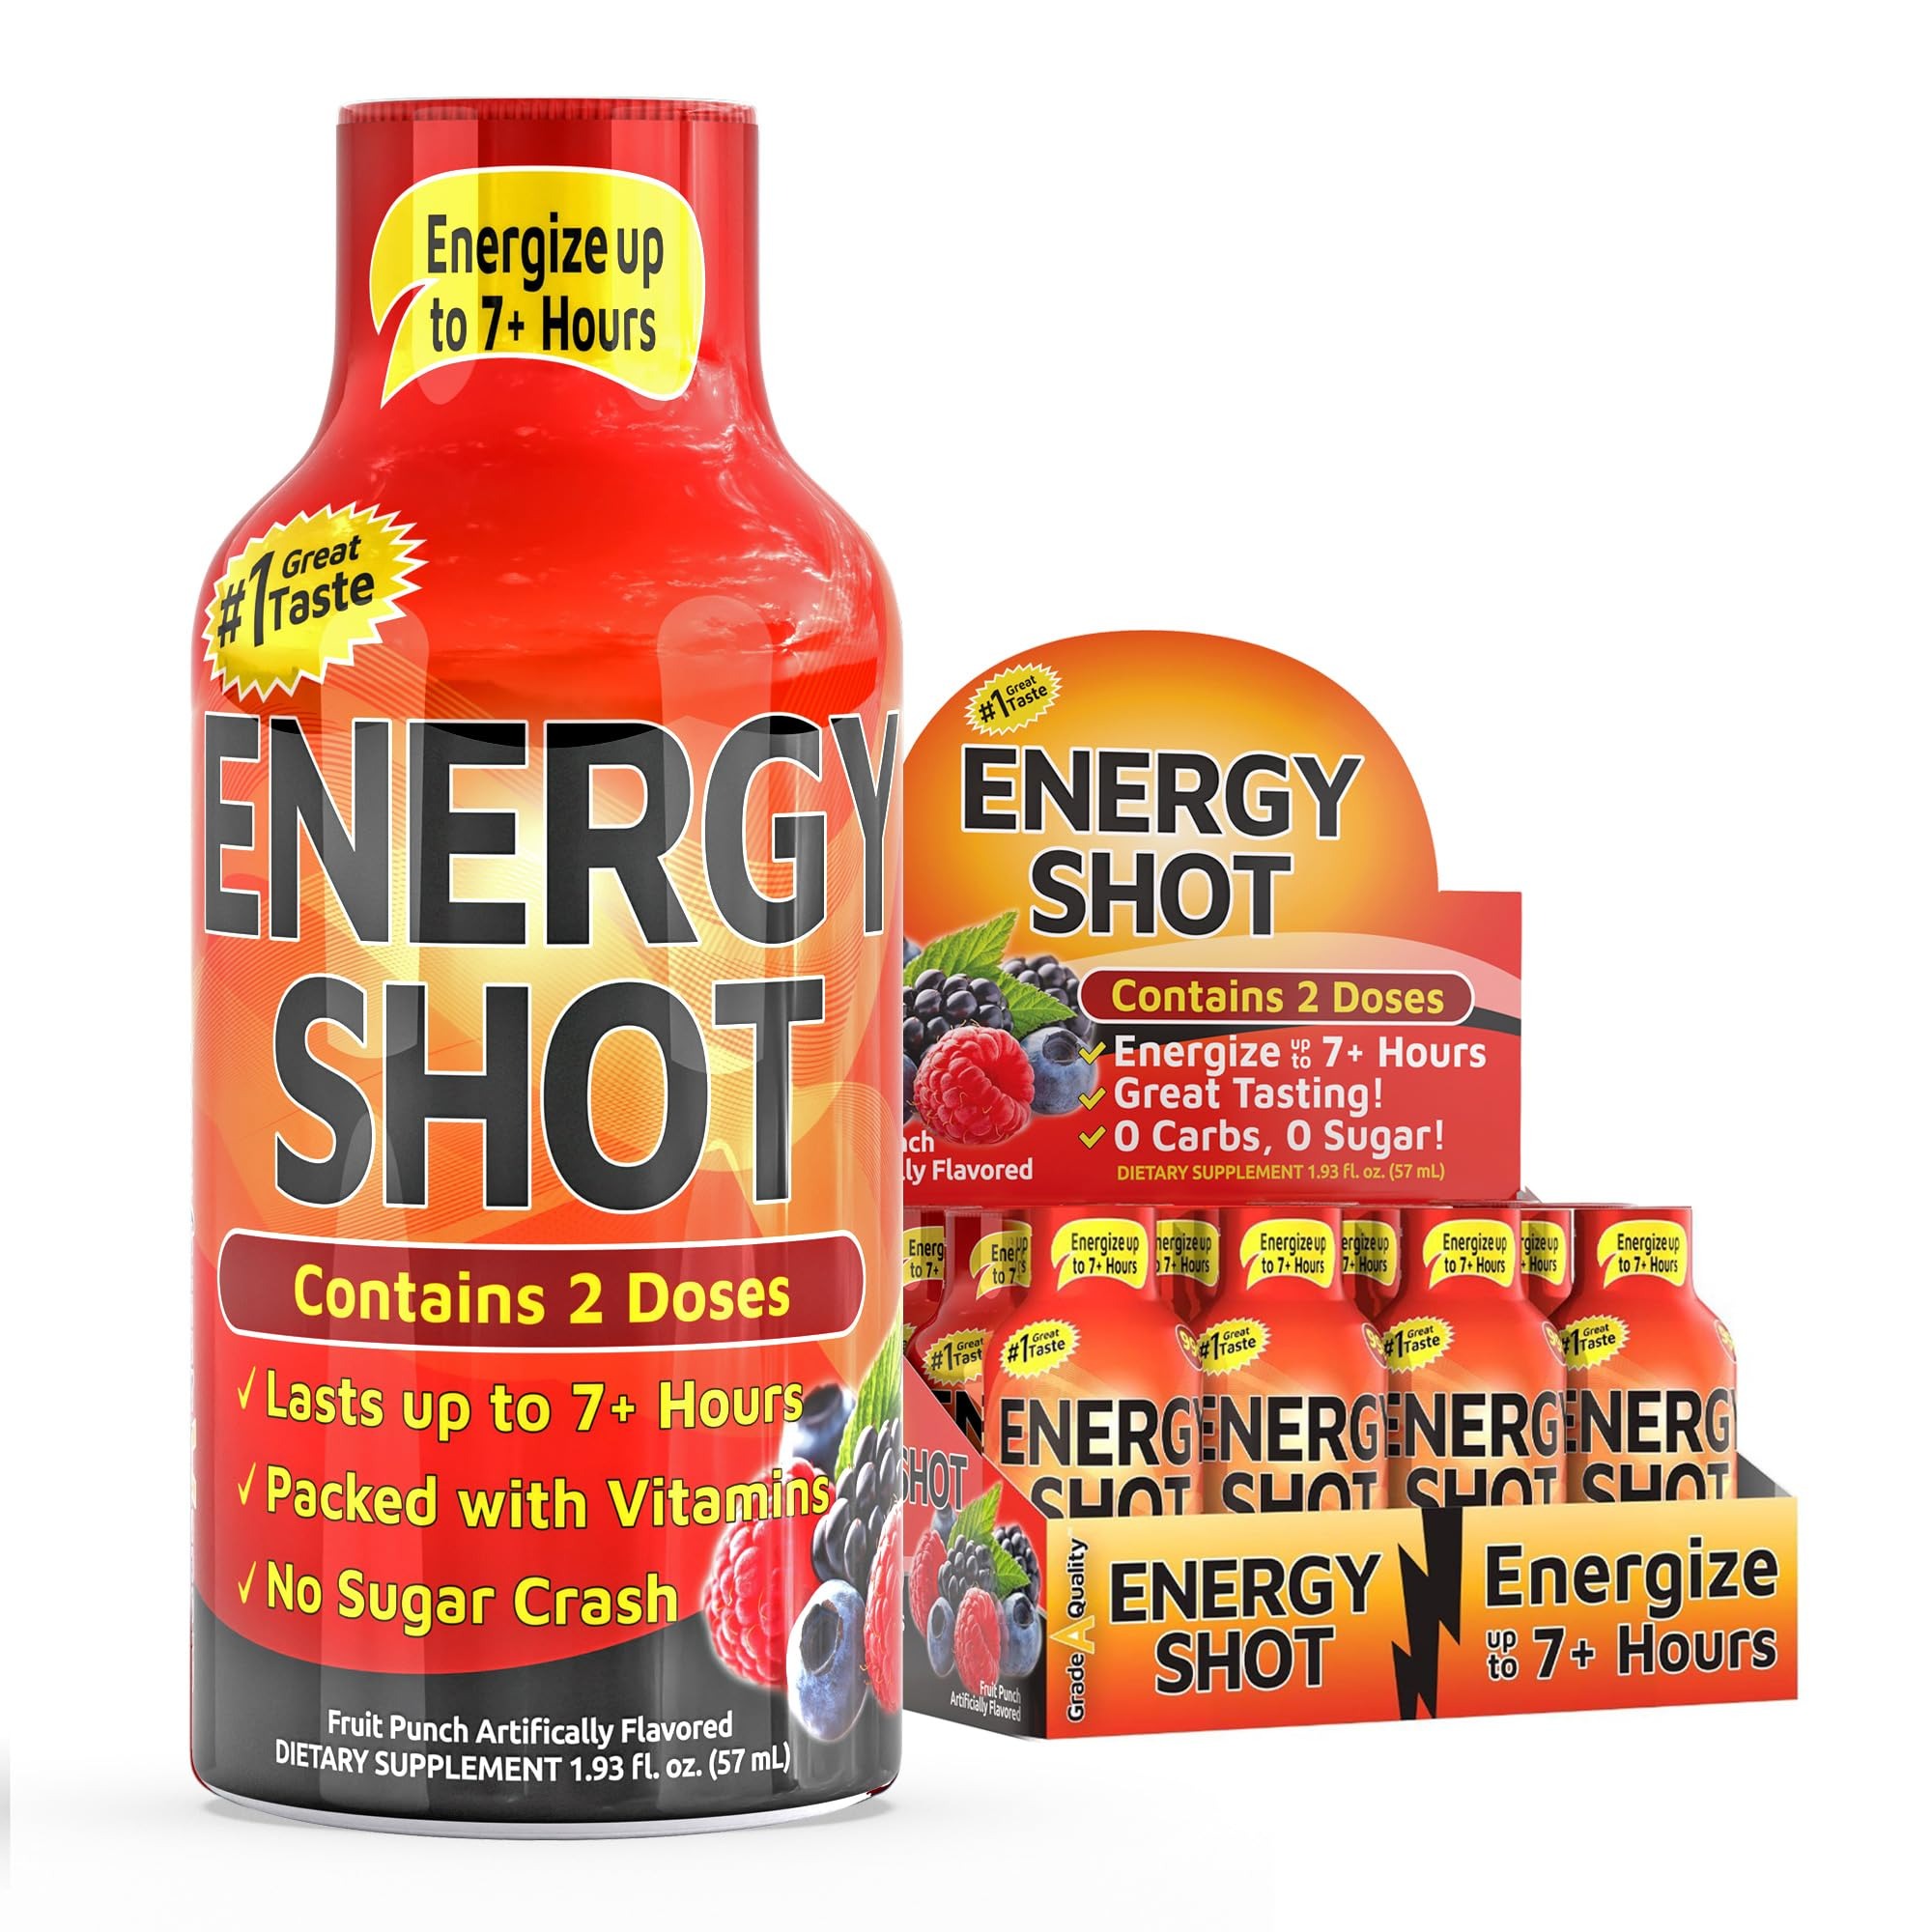
Item Name: Grade A Quality Energy Shot – Fruit Punch – 2 Servings – 100% DV B-Vitamins & 130mg Plant-Based Caffeine – Zero Calories, Sugar-Free, Vegan, Up to 7+ Hours of Energy – Energy & Productivity Support – 1.93 fl oz, 12-Pack
Bullet Point 1: ✅ Double the Power – Two servings per bottle, offering flexibility to take half or the full shot based on your energy needs.
Bullet Point 2: ✅ Double the Power – Two servings per bottle, offering flexibility to take half or the full shot based on your energy needs.
Bullet Point 3: ✅ Amino Acid & CoQ10 Blend – Includes L-Leucine, L-Theanine & CoQ10, ingredients known to support mental focus and sustained energy.
Bullet Point 4: ✅ Balanced Energy Boost – Designed to provide convenient energy support without excessive spikes or crashes.
Bullet Point 5: ✅ Stay Focused & Productive – Supports mental clarity during demanding tasks.
Bullet Point 6: ✅ Zero Sugar, Zero Calories – A clean, keto-friendly option for those looking to avoid sugar.
Bullet Point 7: ✅ Convenient & Portable – No refrigeration needed, making it perfect for work, workouts, travel, or daily activities.
Bullet Point 8: ✅ Quality You Can Trust – Vegan, non-GMO, gluten-free, and made in an SQF-certified U.S. facility.
Product Description: Focus Support: Vitamin B12 plays a role in brain health and energy metabolism. It also helps support red blood cell production, contributing to overall wellness. Best Value for Grade A Quality Vitamins and Caffeine: Our premium energy shots deliver high-quality vitamins and caffeine in a compact 2-fluid ounce size—offering great value at an affordable price. Vitamins and Energy with No Sugar Crash: Stay energized without added sugar, carbs, or calories. Whether at work or play, Grade A Quality energy shots provide a convenient way to get vitamins and a sustained boost of energy. Safety and Quality: Grade A Quality is committed to delivering top-tier vitamins and supplements. Our products are made with premium ingredients, lab-tested, and meet strict quality standards. They are non-GMO, gluten-free, and gelatin-free * This statement has not been evaluated by the Food and Drug Administration. This product is not intended to diagnose, treat, cure, or prevent any disease.
Value: 23.2
Unit: Fl Oz

Price: 23.95